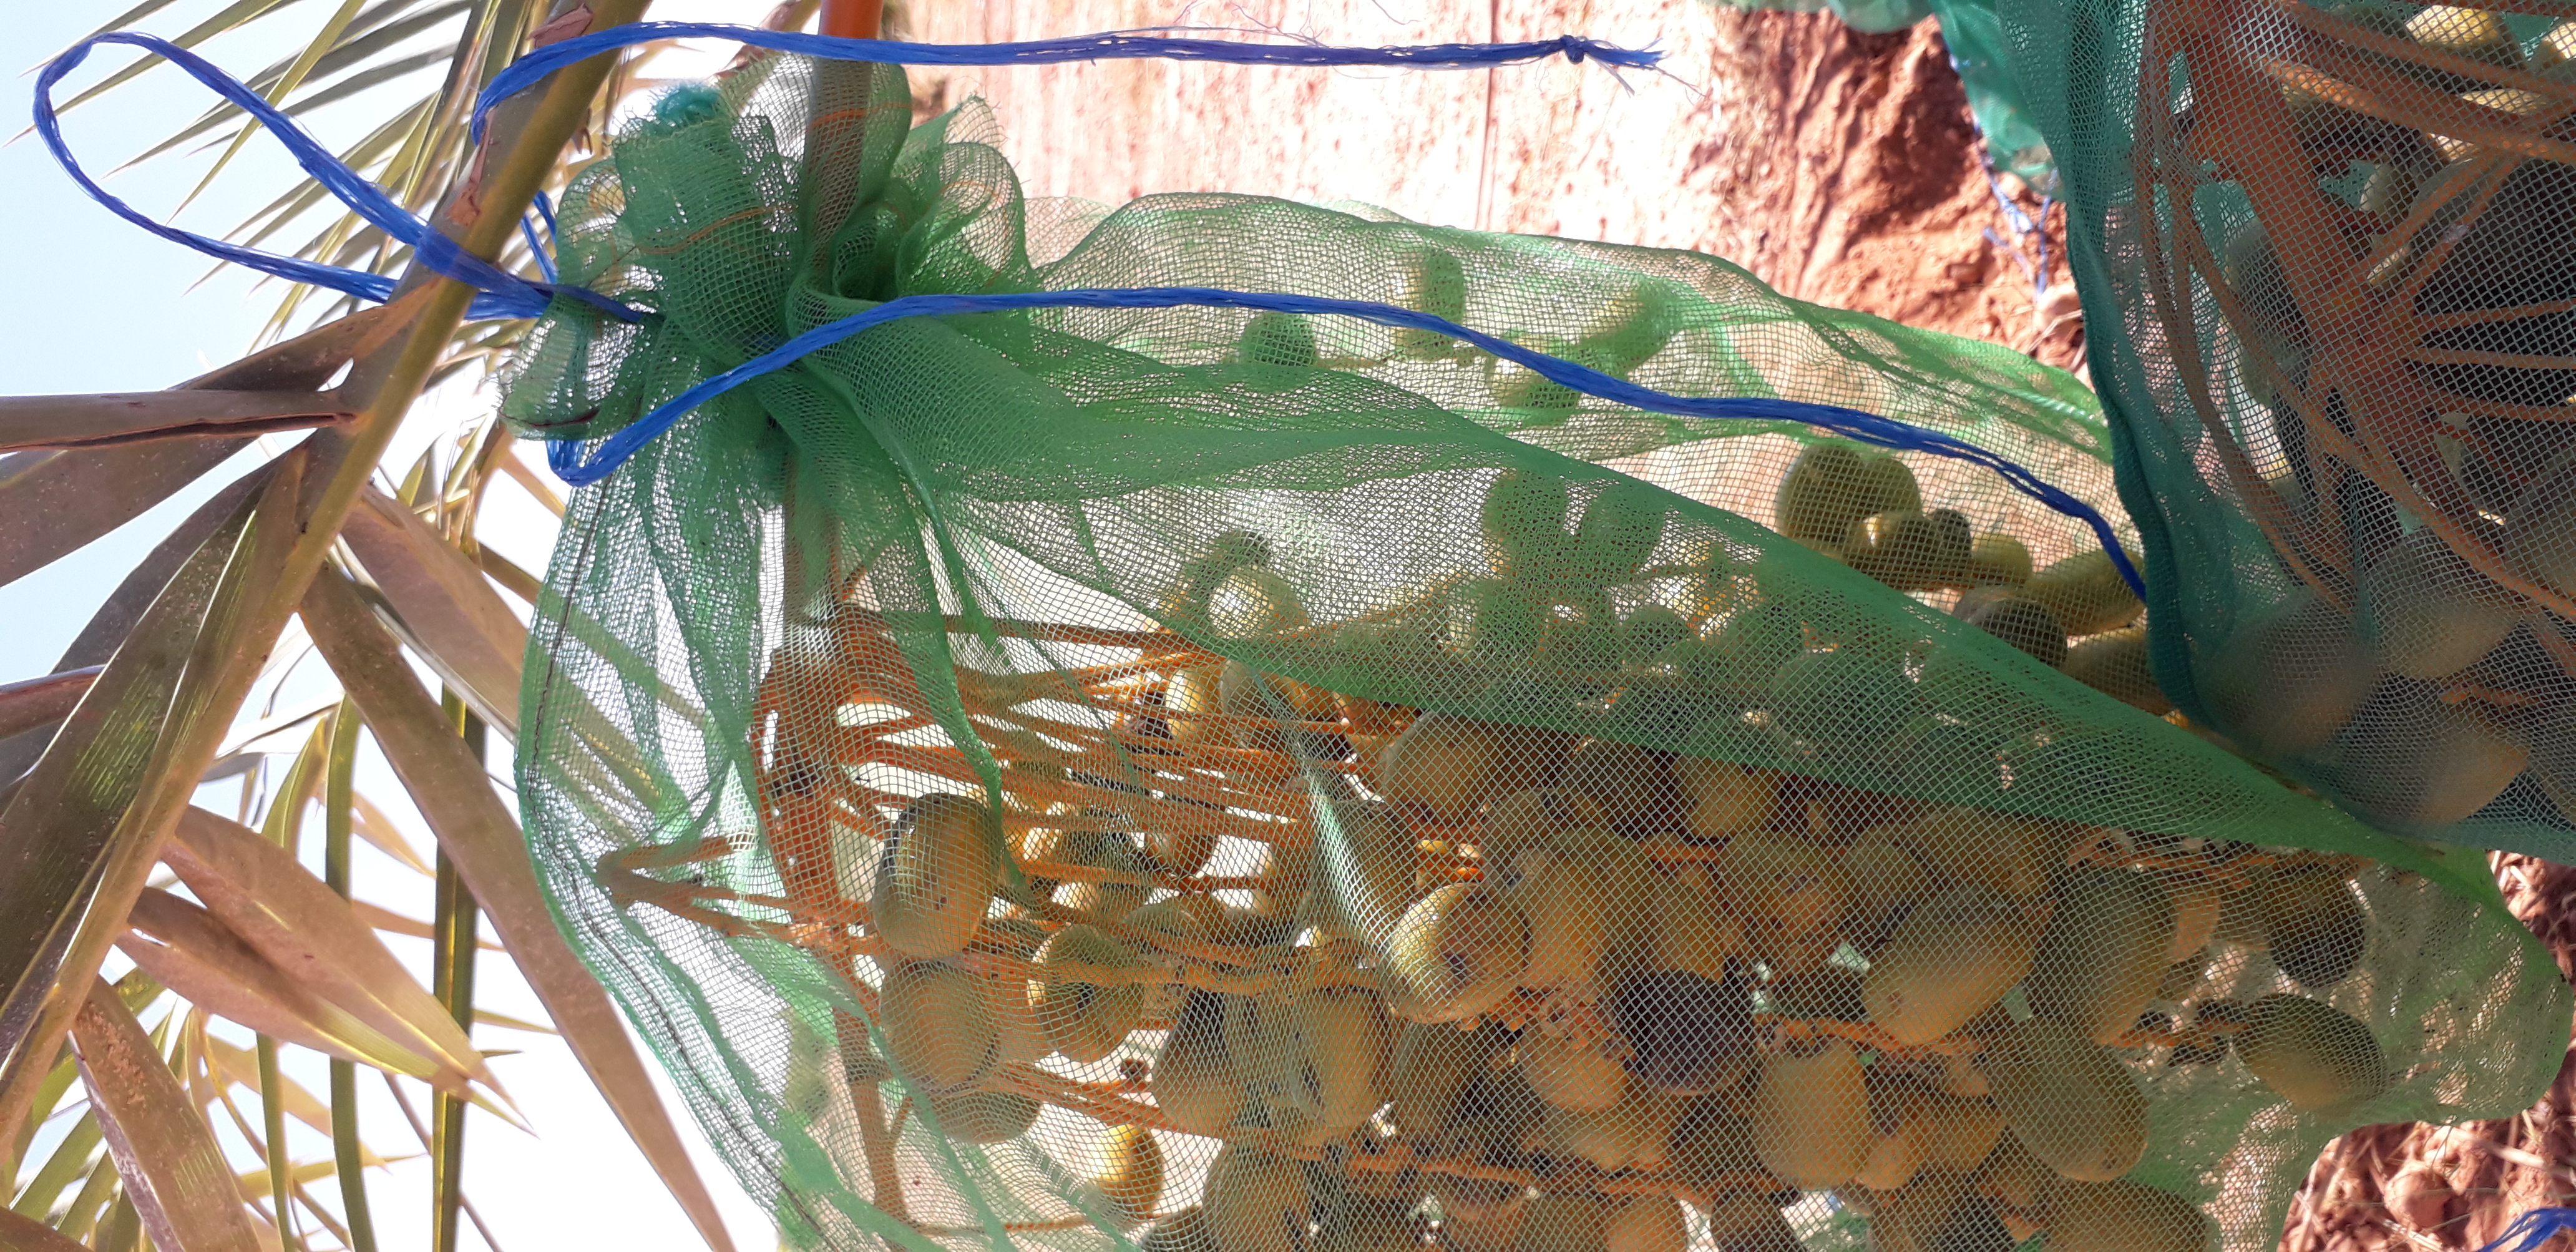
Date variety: Boufagous